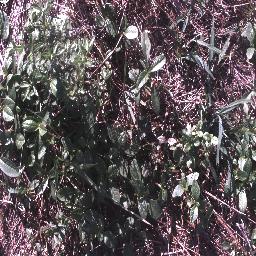
Label: negative